Section 121 of the Constitution Act, 1867

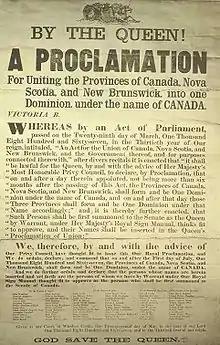
Proclamation bringing the "Constitution Act" into force, July 1, 1867

Section 121 of the "Constitution Act, 1867" is a provision of the Constitution of Canada relating to the entry of goods from one province into another.